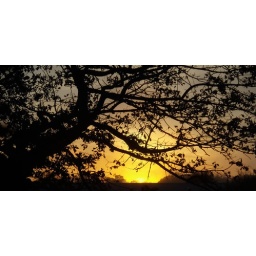
The sun rises over addington - looking out from my window at the office